Derwent Cumberland Pencil Company

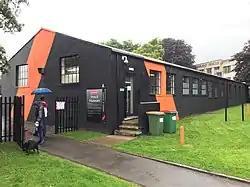
Derwent Pencil Museum

The Derwent Pencil Museum is the focus of Derwent, and is located in Keswick. A tour is provided by the museum, which shows the history of pencil making and the creation of Derwent pencils.